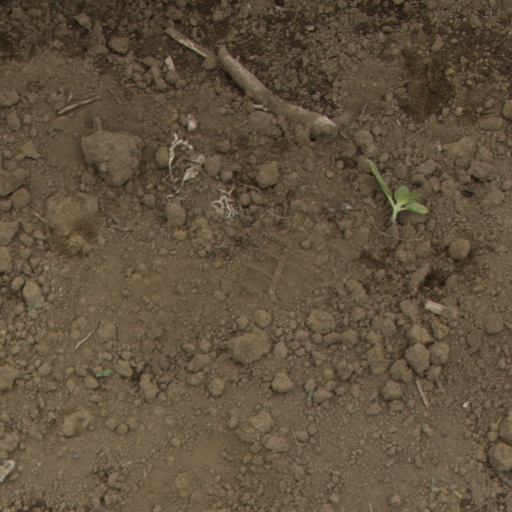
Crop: Jerusalem artichoke